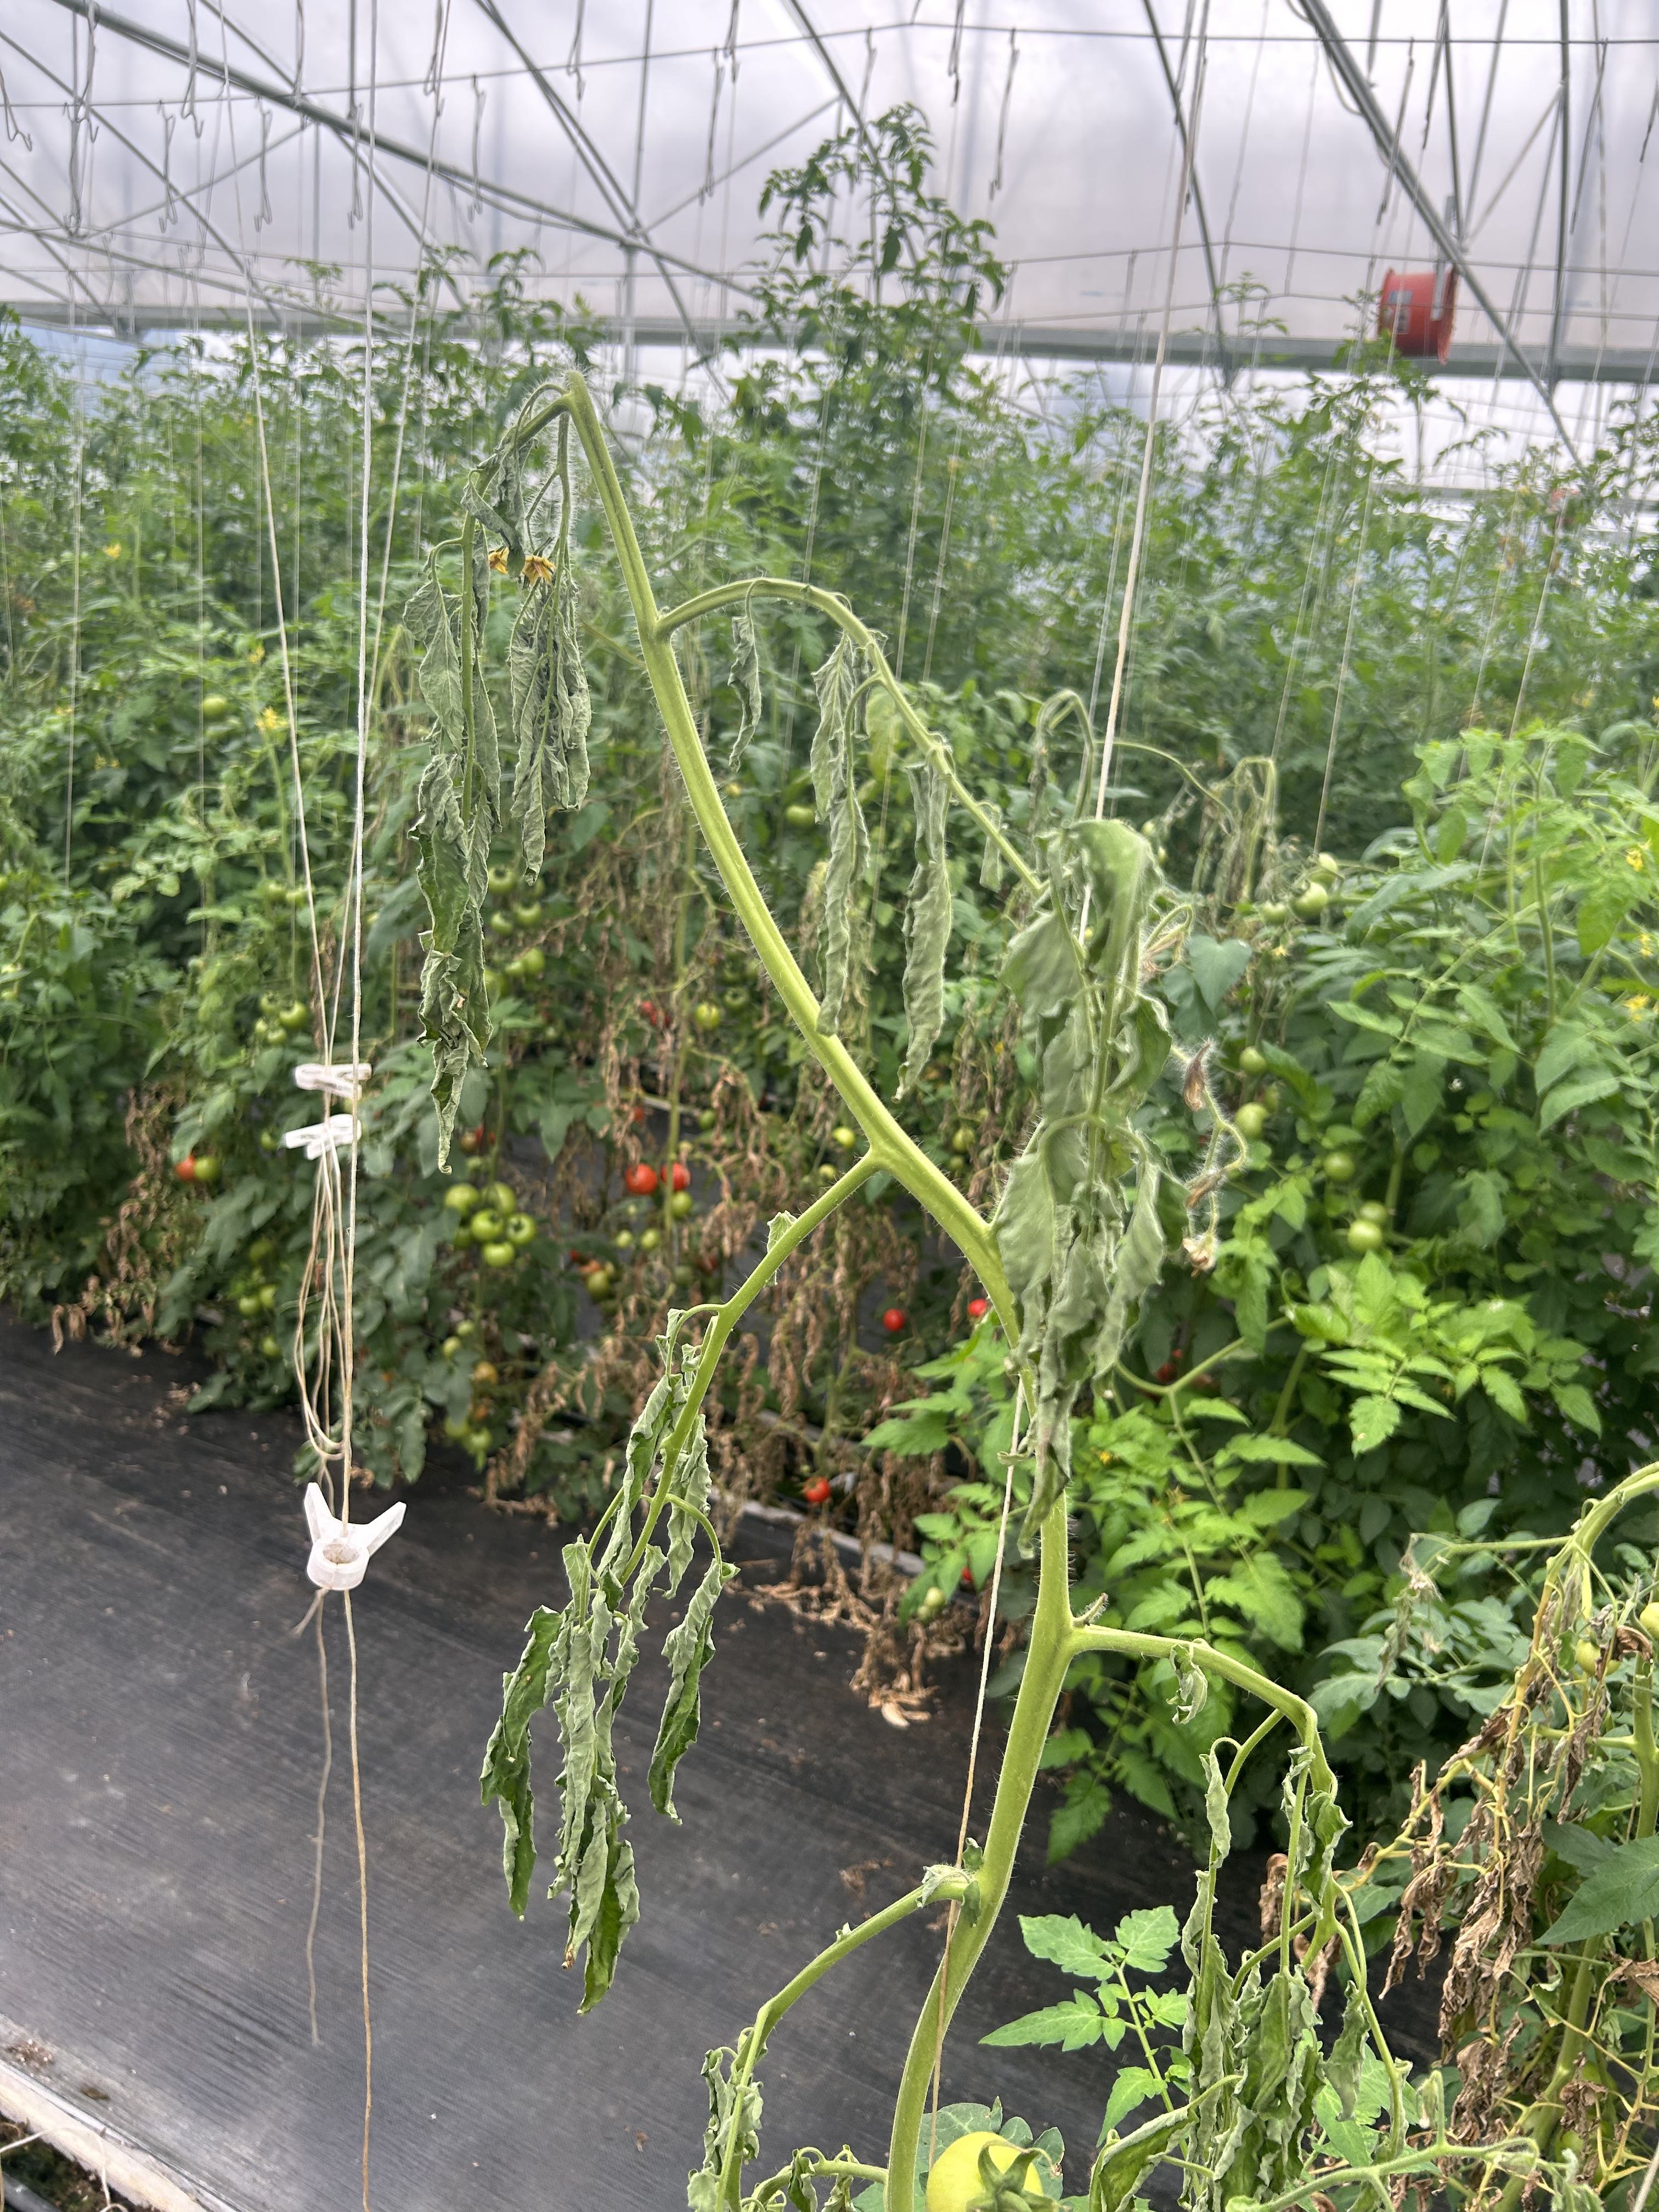
Disease: Wilt